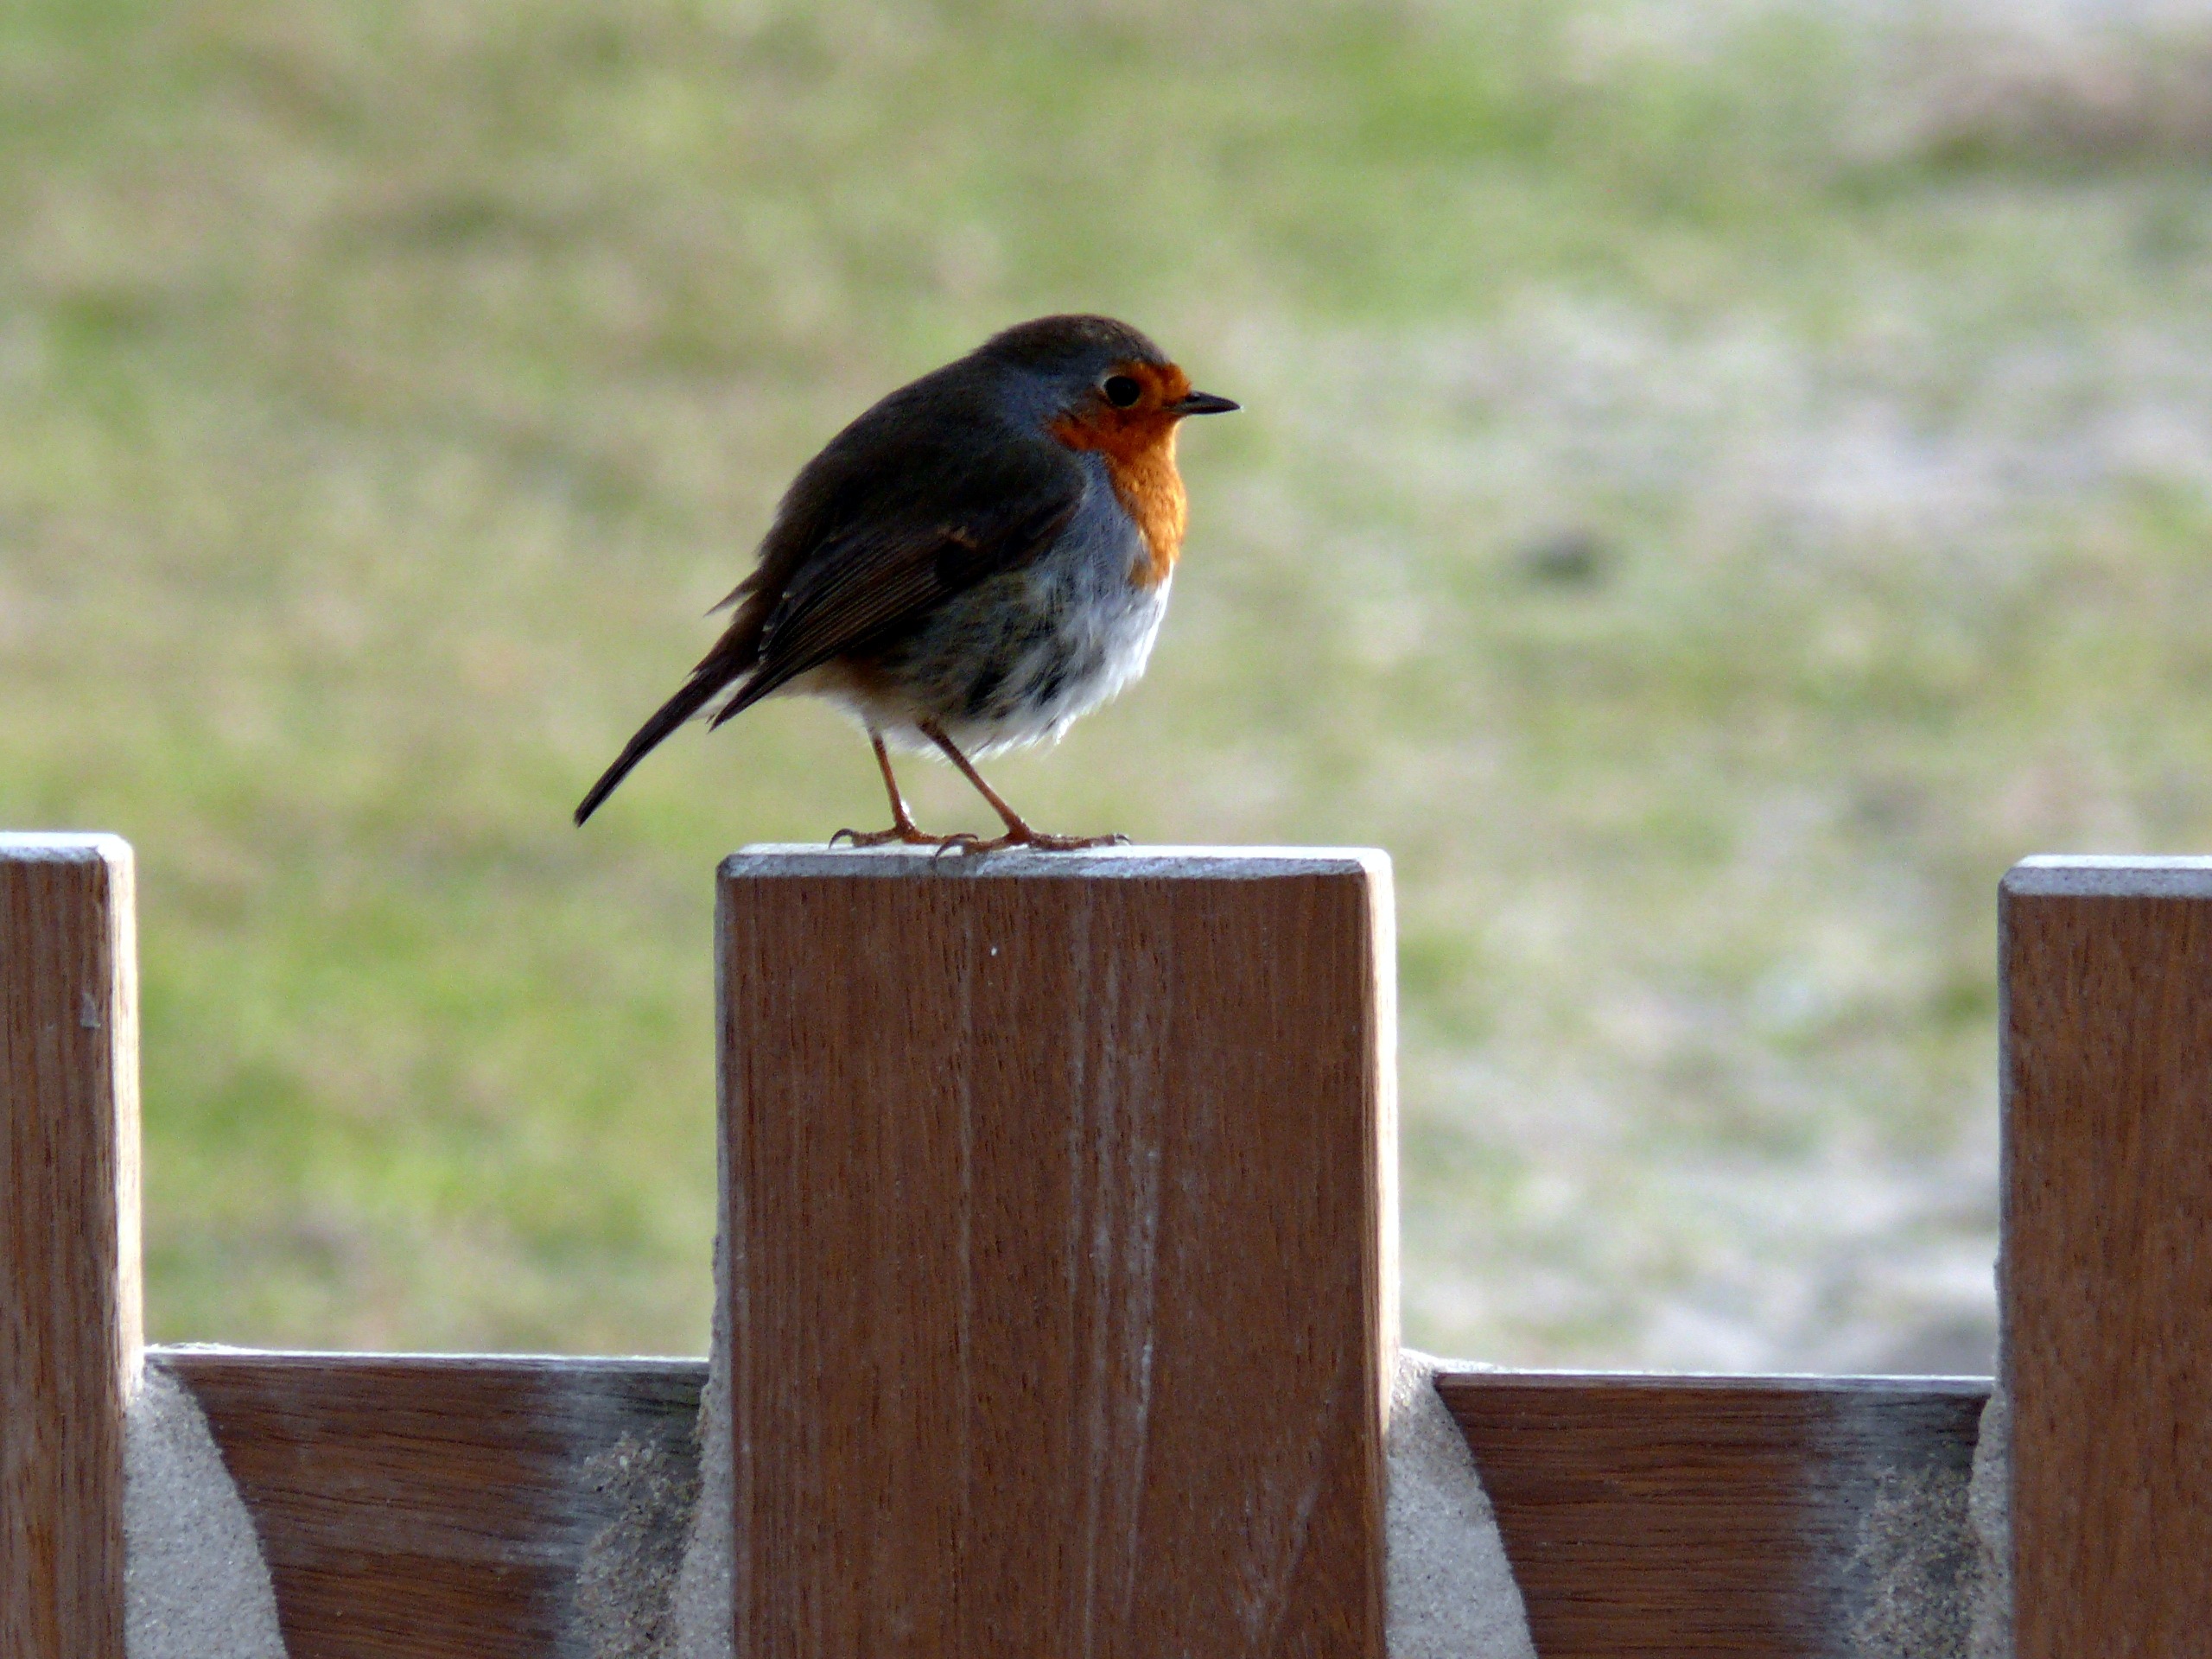
bird, wildlife, spring, beak, robin, fauna, birds, vertebrate, finch, old world flycatcher, perching bird, emberizidae, european robin